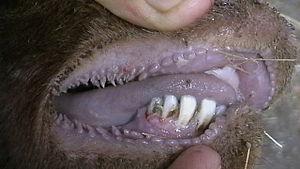
Peste des petits ruminants
La peste des petits ruminants est une maladie touchant principalement les chèvres et moutons.